Engrish

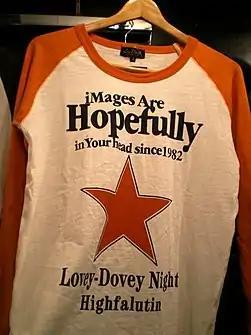

Engrish is a slang term for the inaccurate, poorly translated, nonsensical or ungrammatical use of the English language by native speakers of other languages. The word itself relates to Japanese speakers' tendency to struggle to pronounce the English and distinctly arising from the fact Japanese has only one liquid phoneme (usually romanized "r"), but its definition encompasses many more errors. Terms such as "Japanglish", "Japlish", "Jinglish", or "Janglish" are more specific to Japanese Engrish. The related Japanese term "wasei-eigo" (: 'Japanese-made English') refers to pseudo-anglicisms that have entered everyday Japanese.